Gymnopaedia

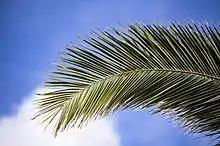
Palm leaves such as this would have been used to construct the thyreatic crowns for the festival.

The choral groups would dance naked. The songs the young men sang drew attention to the physical maturity they were reaching. Physical ability was an important aspect of becoming a citizen in many Ancient Greek poleis, but Sparta was the only polis which celebrated this so prominently. These celebratory dances took place in a specified area in the agora.